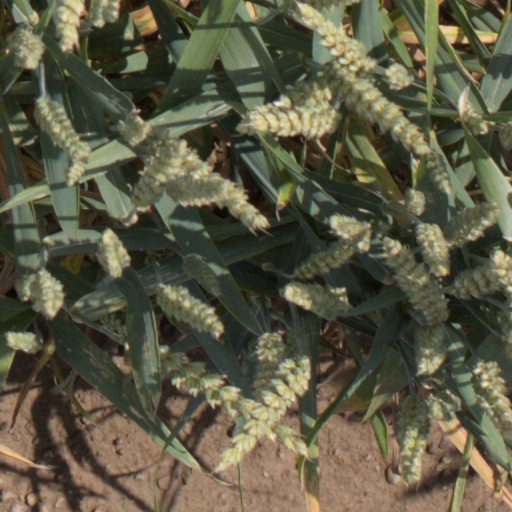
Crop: wheat